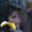
Label: chimpanzee